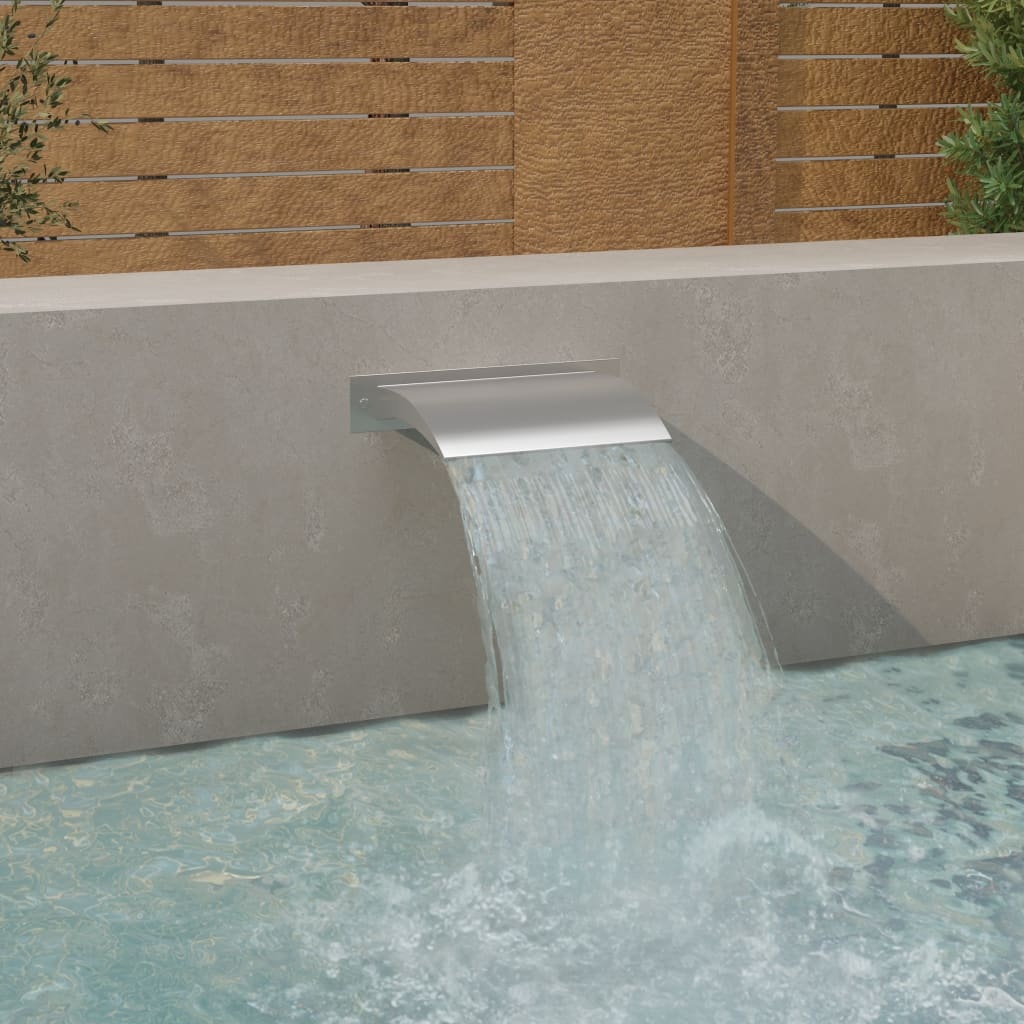
Vodni slap za bazen srebrn 45x26x13 cm nerjaveče jeklo
Ta vodni slap bo dekorativen dodatek k vašemu ribniku ali bazenu. Sproščujoč zvok vode vam bo zagotovil občutek miru in dobrobiti. Slap je zasnovan tako, da ves čas zagotavlja stalen, enakomeren pretok vode. Izdelan je iz nerjavečega jekla, poleg tega pa je odporen na klorirano vodo, zato je zelo trpežen. Priskrbite si svoj vodni slap in uživajte v pomirjujočem zvoku in pogledu na padajočo vodo! Prosimo, upoštevajte: Črpalka ni priložena. Barva: Srebrna Material: Nerjaveče jeklo (SS 304) Dimenzije: 45 x 26 x 13 cm (D x Š x V) Velikost osnove: 50,8 x 13 cm (D x Š) Notranji premer priključka: BSP G 1" ženski navoj (32 mm) Opomba: črpalka ni priložena
Brand: vidaXL
Category: Home & Garden > Decor > Fountains & Ponds > Fountains & Waterfalls